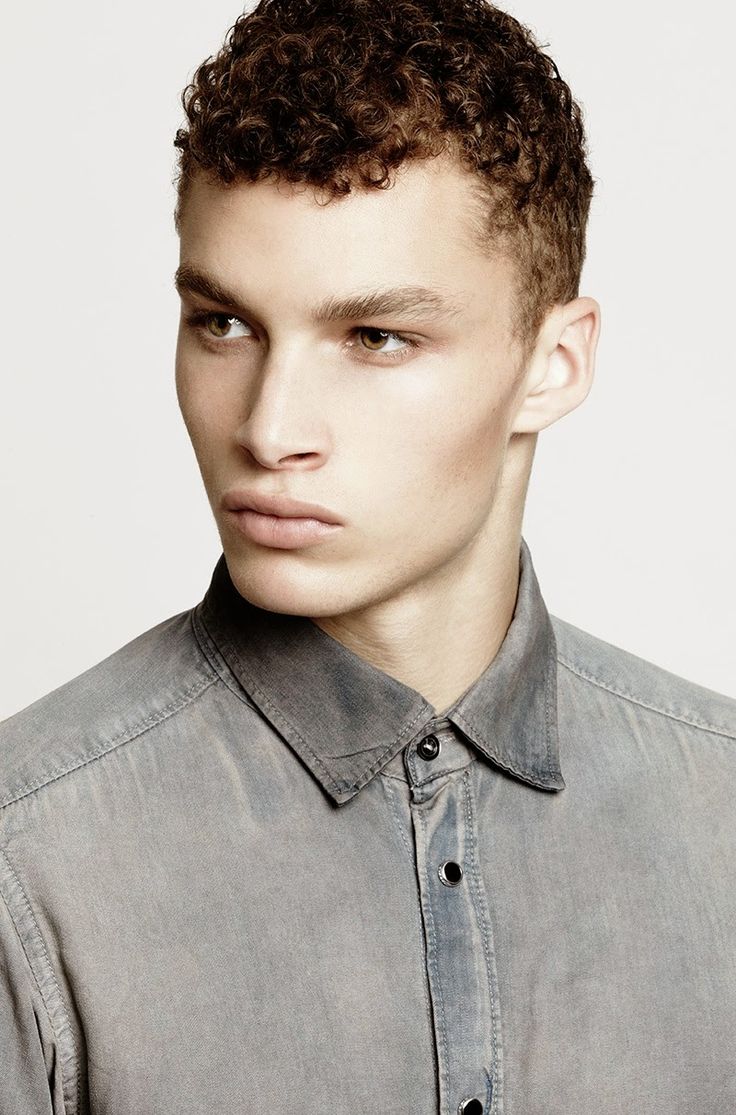
Portrait style: Real Portrait